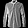
Label: Shirt